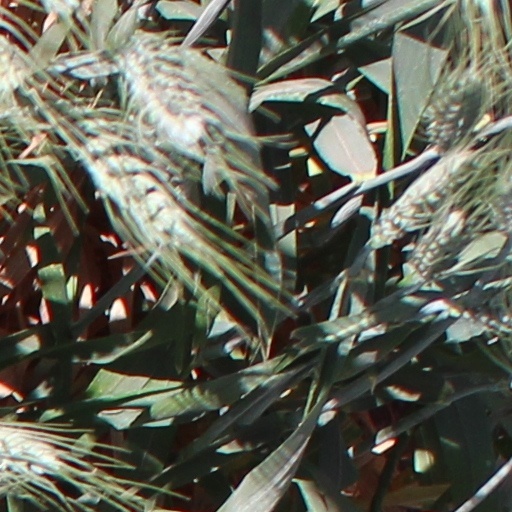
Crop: wheat